Sho't

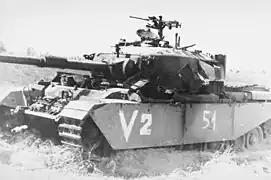
Destroyed Israeli Sho't Meteor

The Sho't Kal Alef was used reputably in the 1973 Yom Kippur War along with Israeli Magachs and Sho't Meteors. Alefs were commonly equipped above the main gun mantlet with a captured Soviet Luna L-2 infrared searchlight taken from enemy tanks, or either a fixed-mounted .50 caliber M2HB machine gun; Alefs could have as well been normally equipped with a regular western searchlight. The .50 caliber machine gun on the previous Meteor variants were removed from the mount attached to the commander's cupola in favor of a .30 caliber machine gun, this was decided to more effectively deal with anti-tank and infantry teams. An additional 44mm thick frontal glacis armor plate was common to older Centurion Mark 3's upgraded to Sho't Kal standard, however, not all Alefs were equipped with this plate, as some can be seen in photos without the additional glacis plate. The additional plate mainly originates from the Centurion Mark 5/1, which was an upgrade kit for Mark 5's that included the addition of the 44mm plate—these upgraded Mark 5's were mainly seen used by Australia during the Vietnam War but did see service with other countries. The armor was originally innovated to ensure protection against Soviet 100mm cannons.